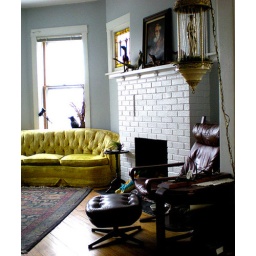
LOVE this light gray-blue wall color. It looks so great with yellow, white, and dark brown in this picture.